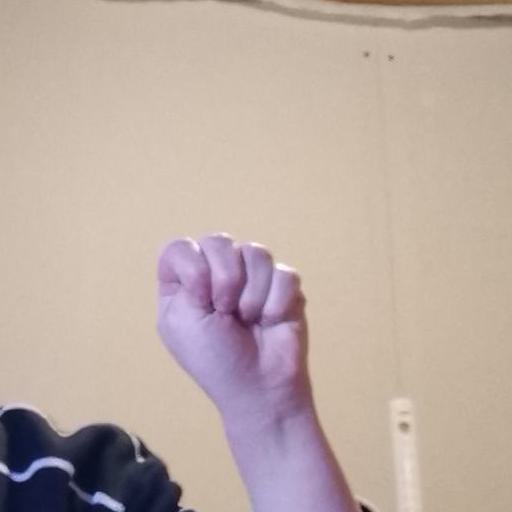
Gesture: fist